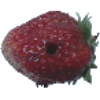
Label: strawberry_wedge